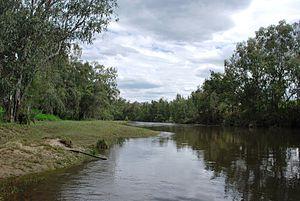
La rivière Dumaresq est un cours d'eau australien dont une partie du cours sert de frontière entre le Queensland et la Nouvelle-Galles du Sud et un affluent de la Macintyre River, donc un sous-affluent du Murray.